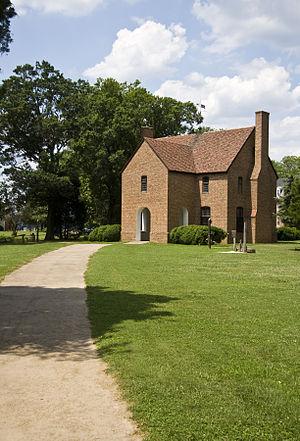
Maryland State House reconstruite à St. Mary's City, Maryland, États-Unis, première capitale du Maryland